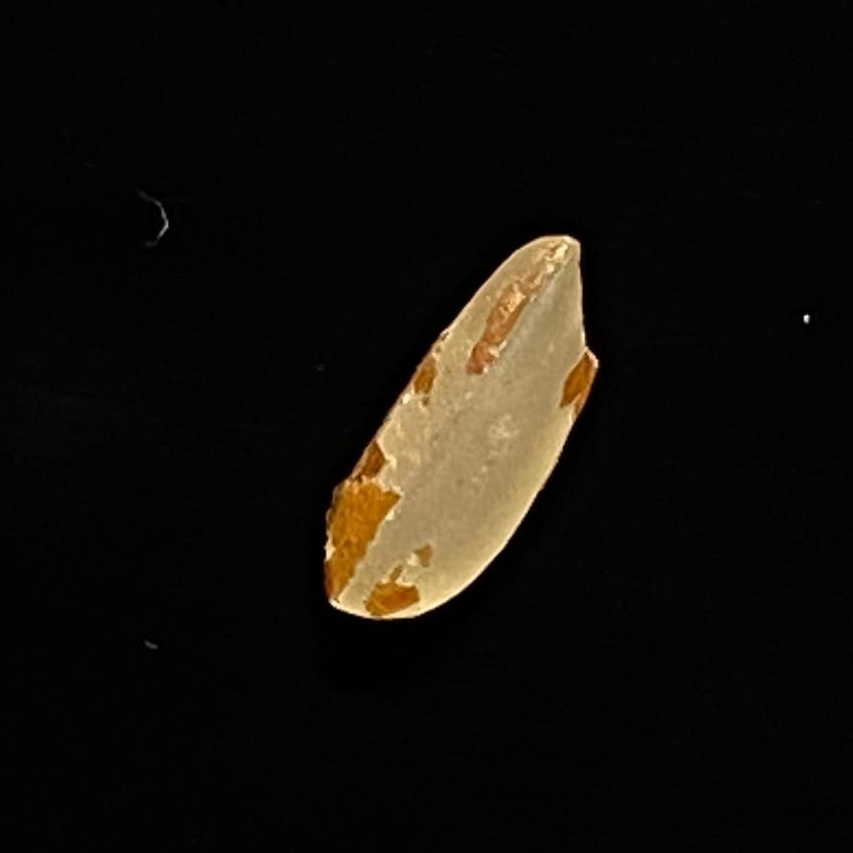
Rice variety: Ganjiya